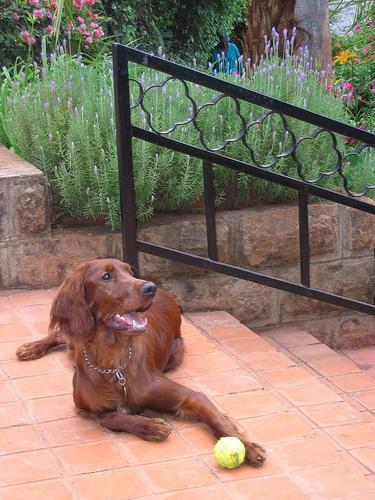
Irish_setter